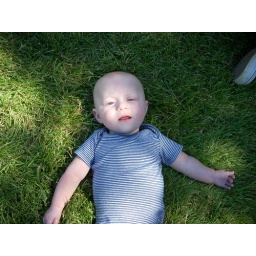
This was the first time the boys got to roll around and experince the grass